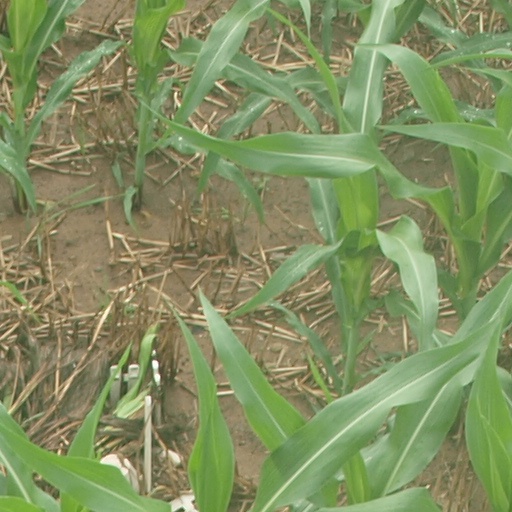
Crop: maize; corn